Ming treasure voyages

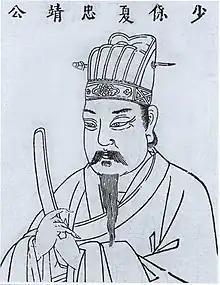
The civil official Xia Yuanji as depicted in the "Sancai Tuhui", published in 1609

The also provided the dates and itinerary, as described hereafter, for the return route of the seventh voyage. The Chinese treasure fleet departed from Hormuz on 9 March 1433, arrived at Calicut on 31 March, and departed from Calicut on 9 April to sail across the ocean. They arrived at Semudera on 25 April and left there on 1 May. On 9 May, they arrived at Malacca. They arrived at the Kunlun Ocean on 28 May. They arrived at Vijaya (present-day Qiu Nhon) on 13 June and left there on 17 June. The records several geographical sightings at this point. The fleet arrived at Taicang on 7 July. The notes that it did not record the later stages, that is, the journey between Taicang and the capital. On 22 July 1433, they arrived in the capital Beijing. On 27 July, the Xuande Emperor bestowed ceremonial robes and paper money to the fleet's personnel.